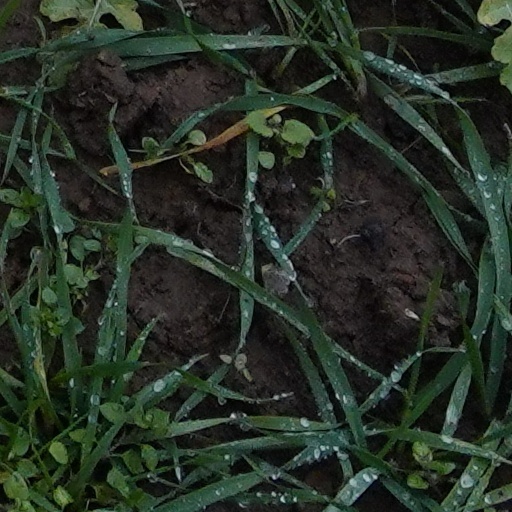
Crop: wheat